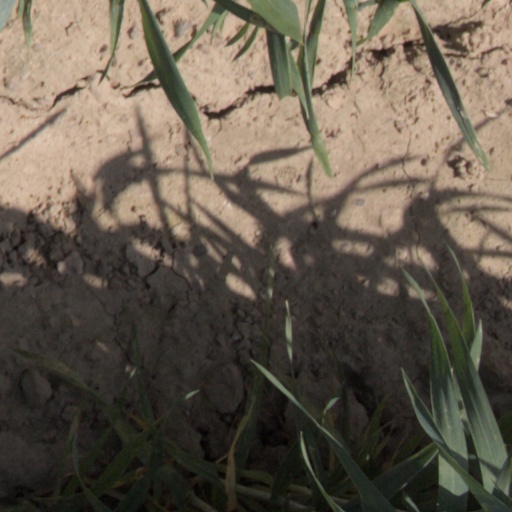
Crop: wheat